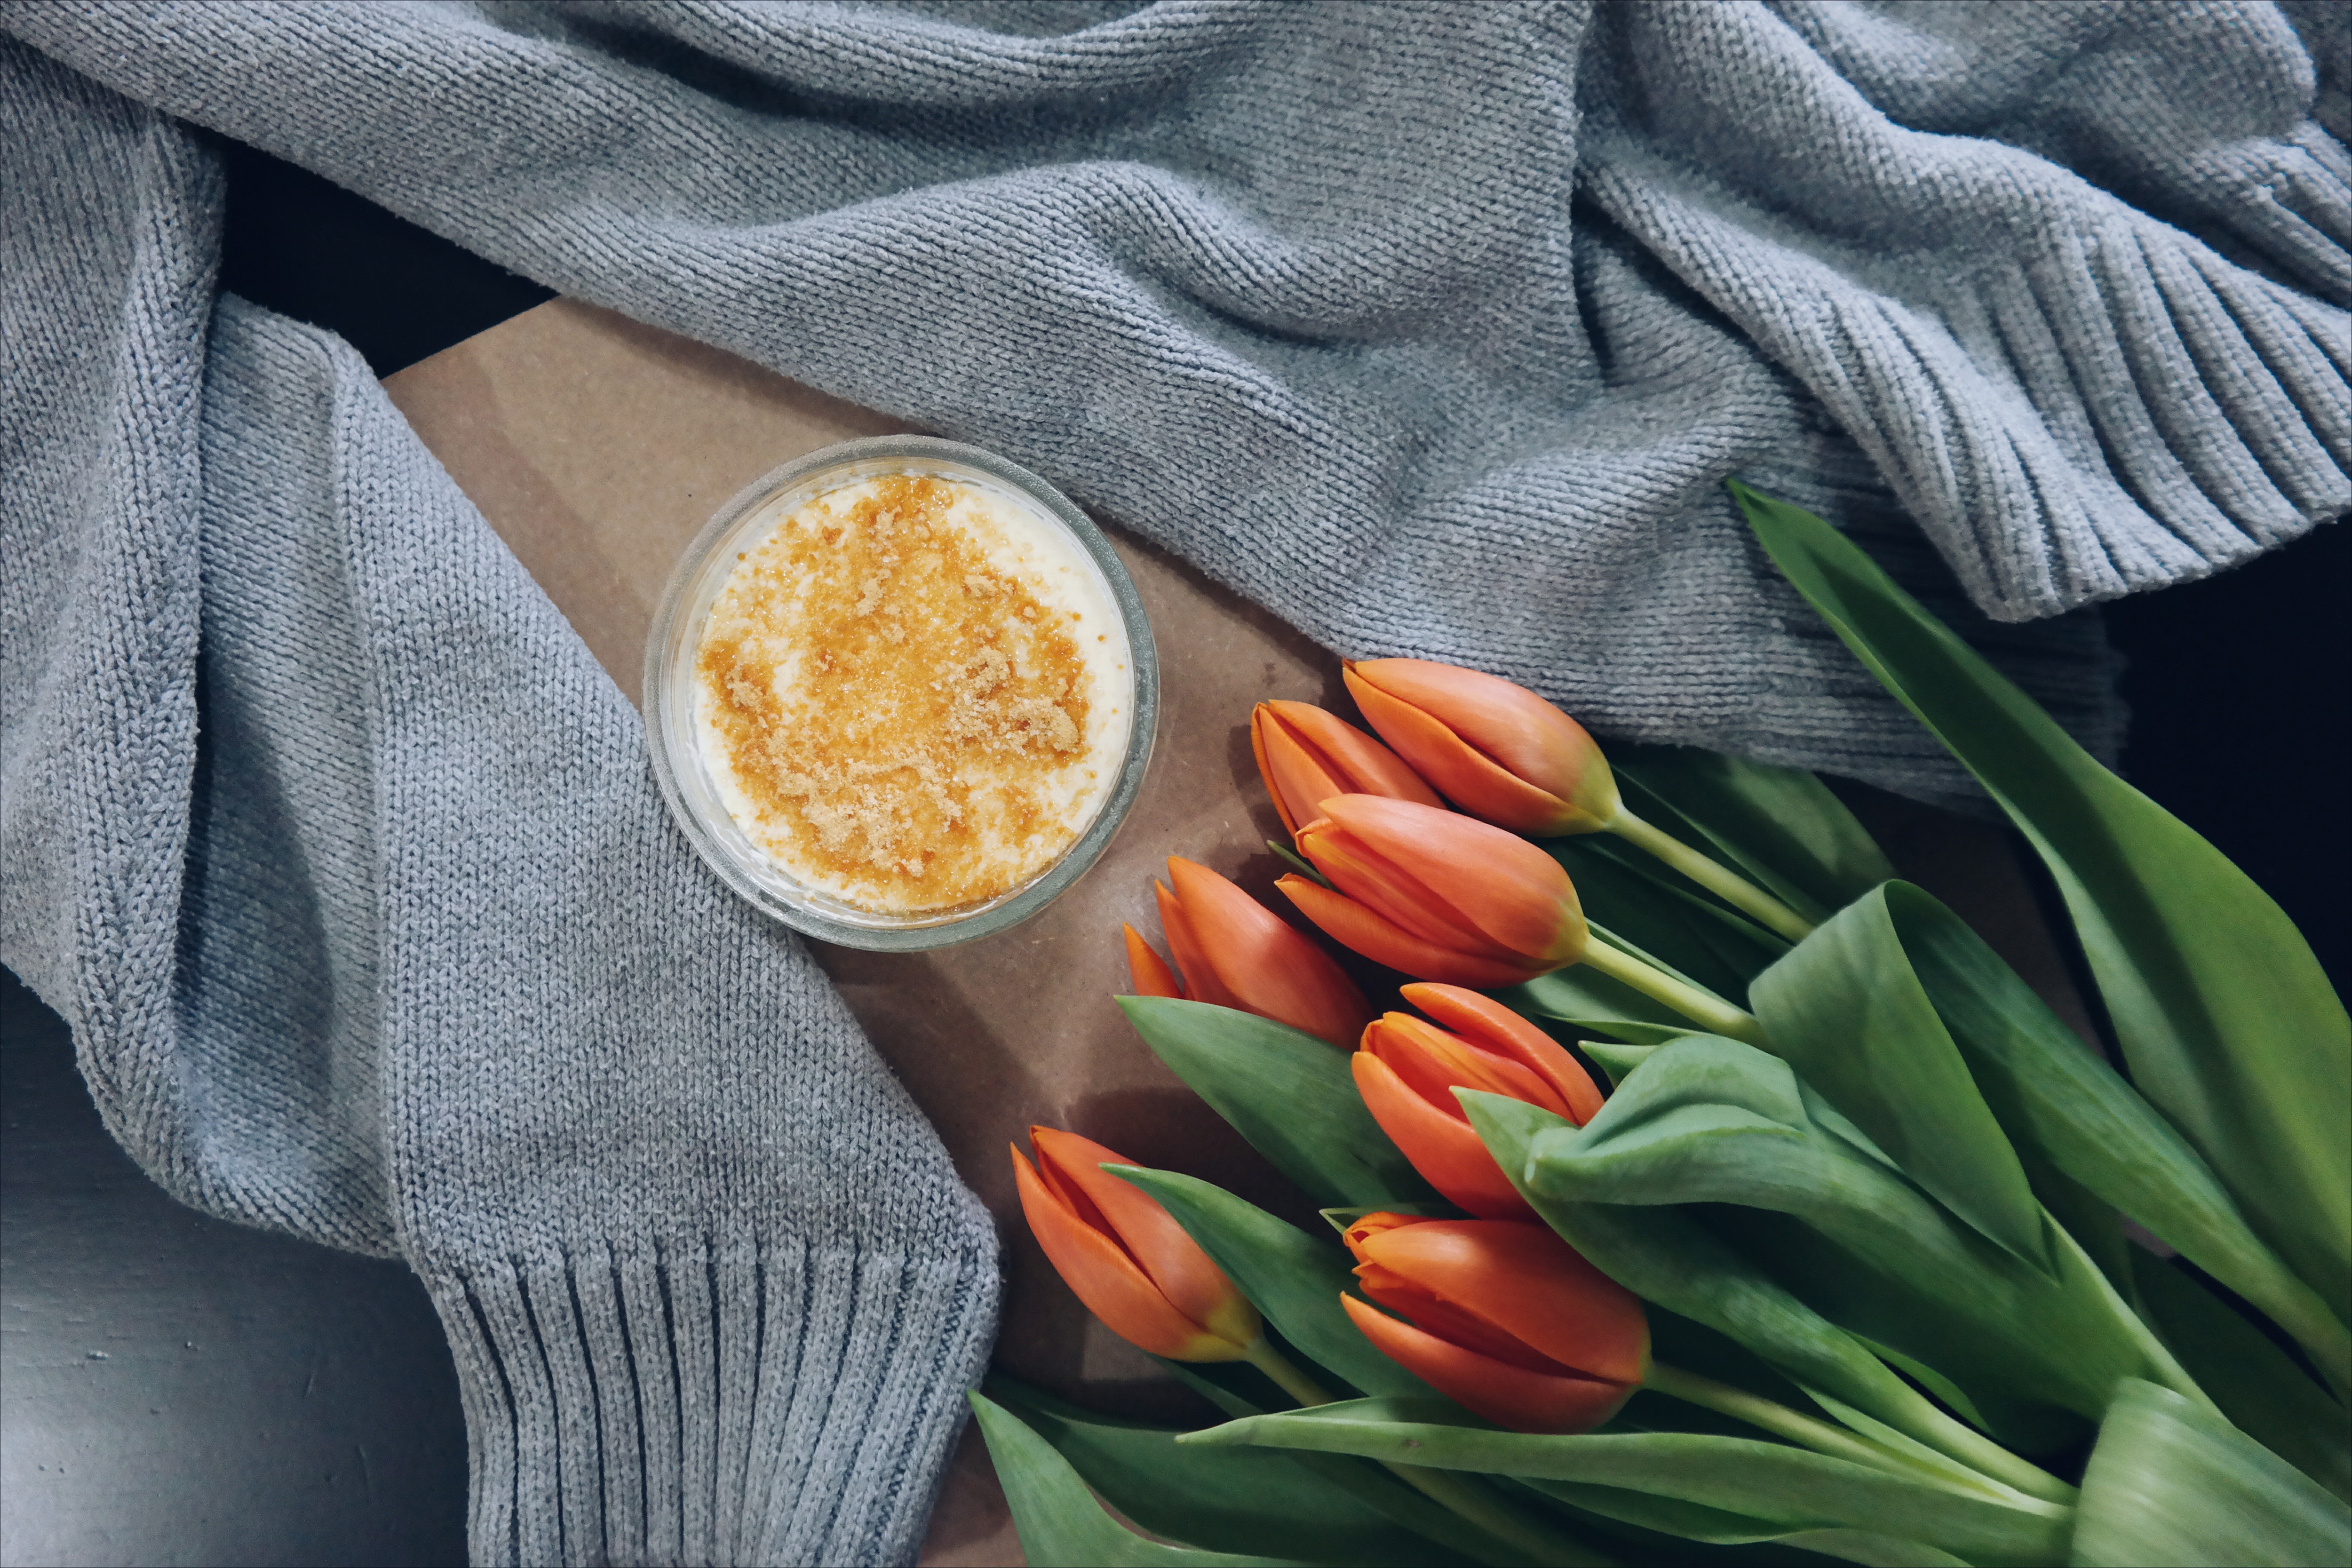
food, plant, tulip, cuisine, still life photography, flower, dish, ingredient, still life, finger food, lily family